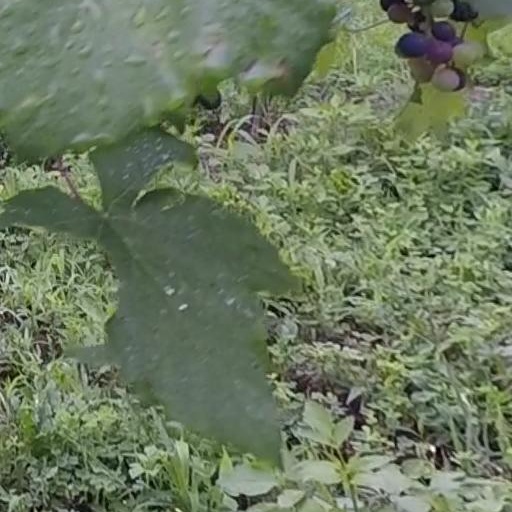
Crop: grape